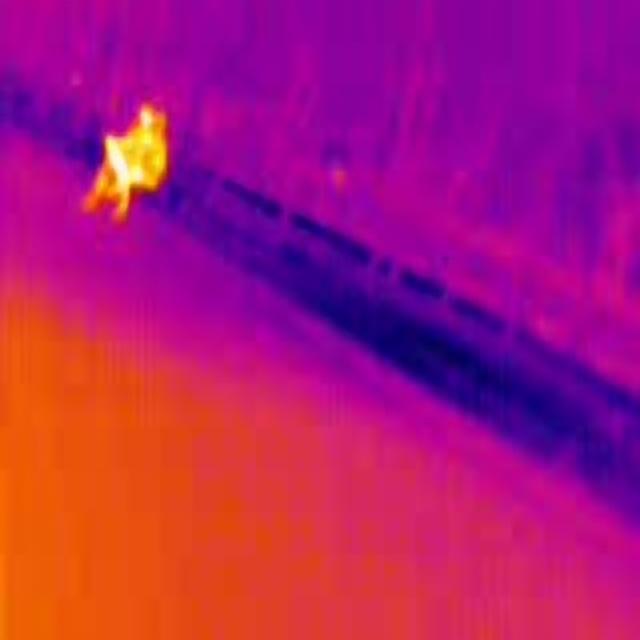
Detected objects:
label: person